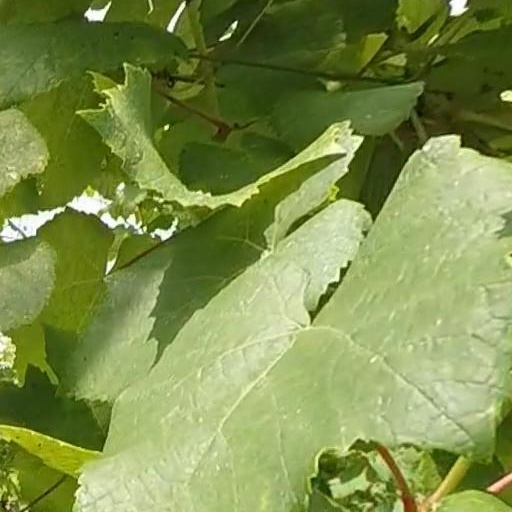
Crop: grape